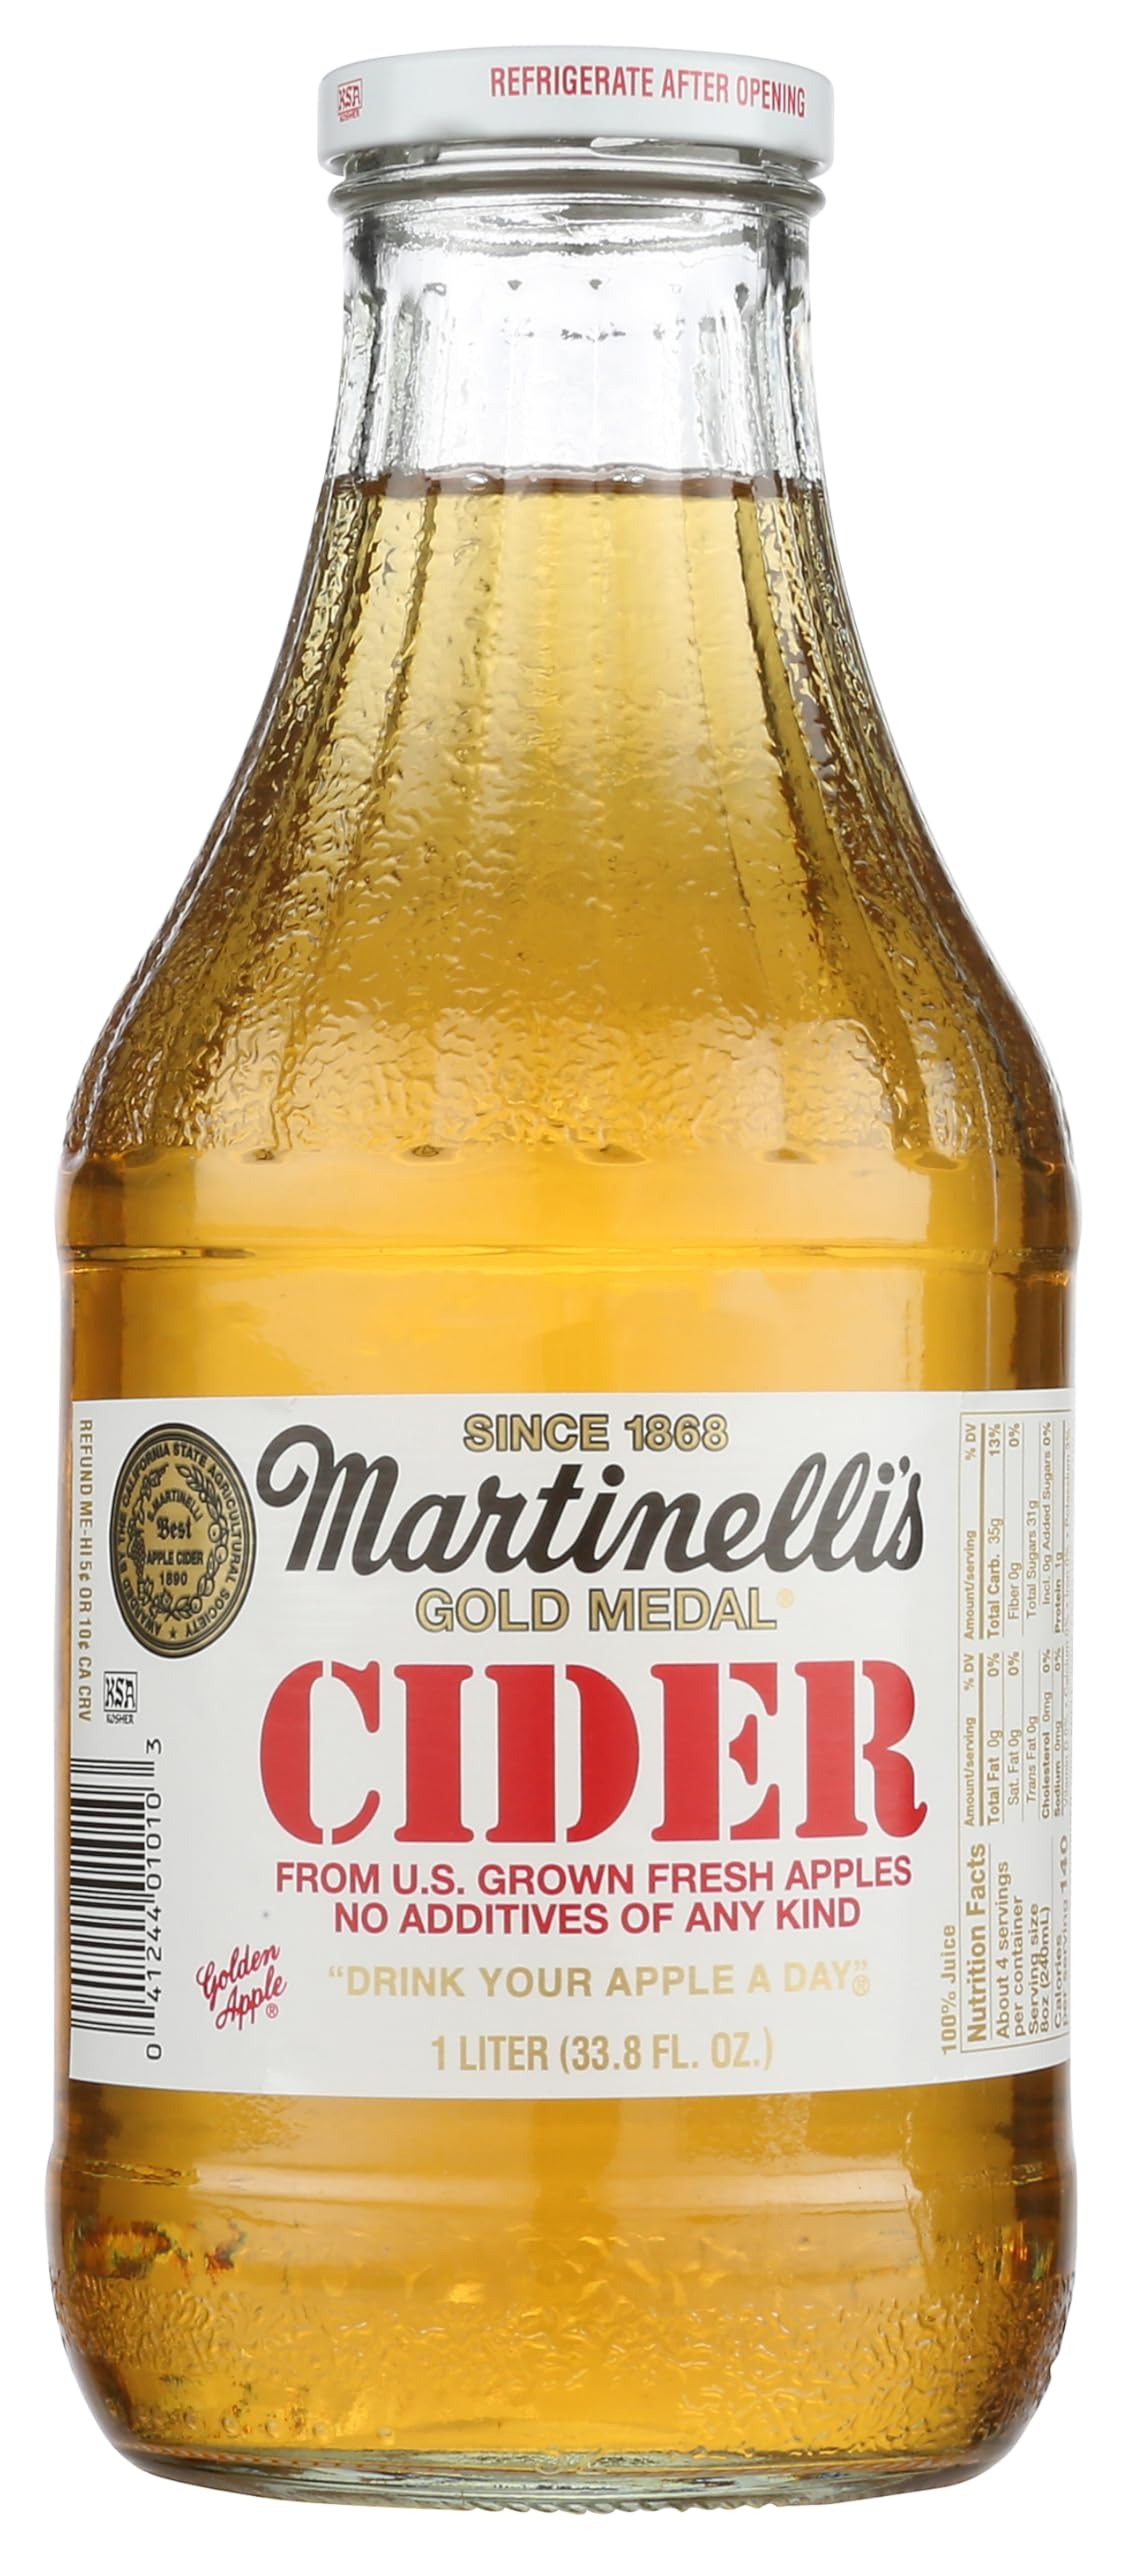
Item Name: MARTINELLIS Cider, 33.8 FZ
Bullet Point: Kosher
Product Description: Beverage
Value: 33.8
Unit: Fl Oz

Price: 13.965